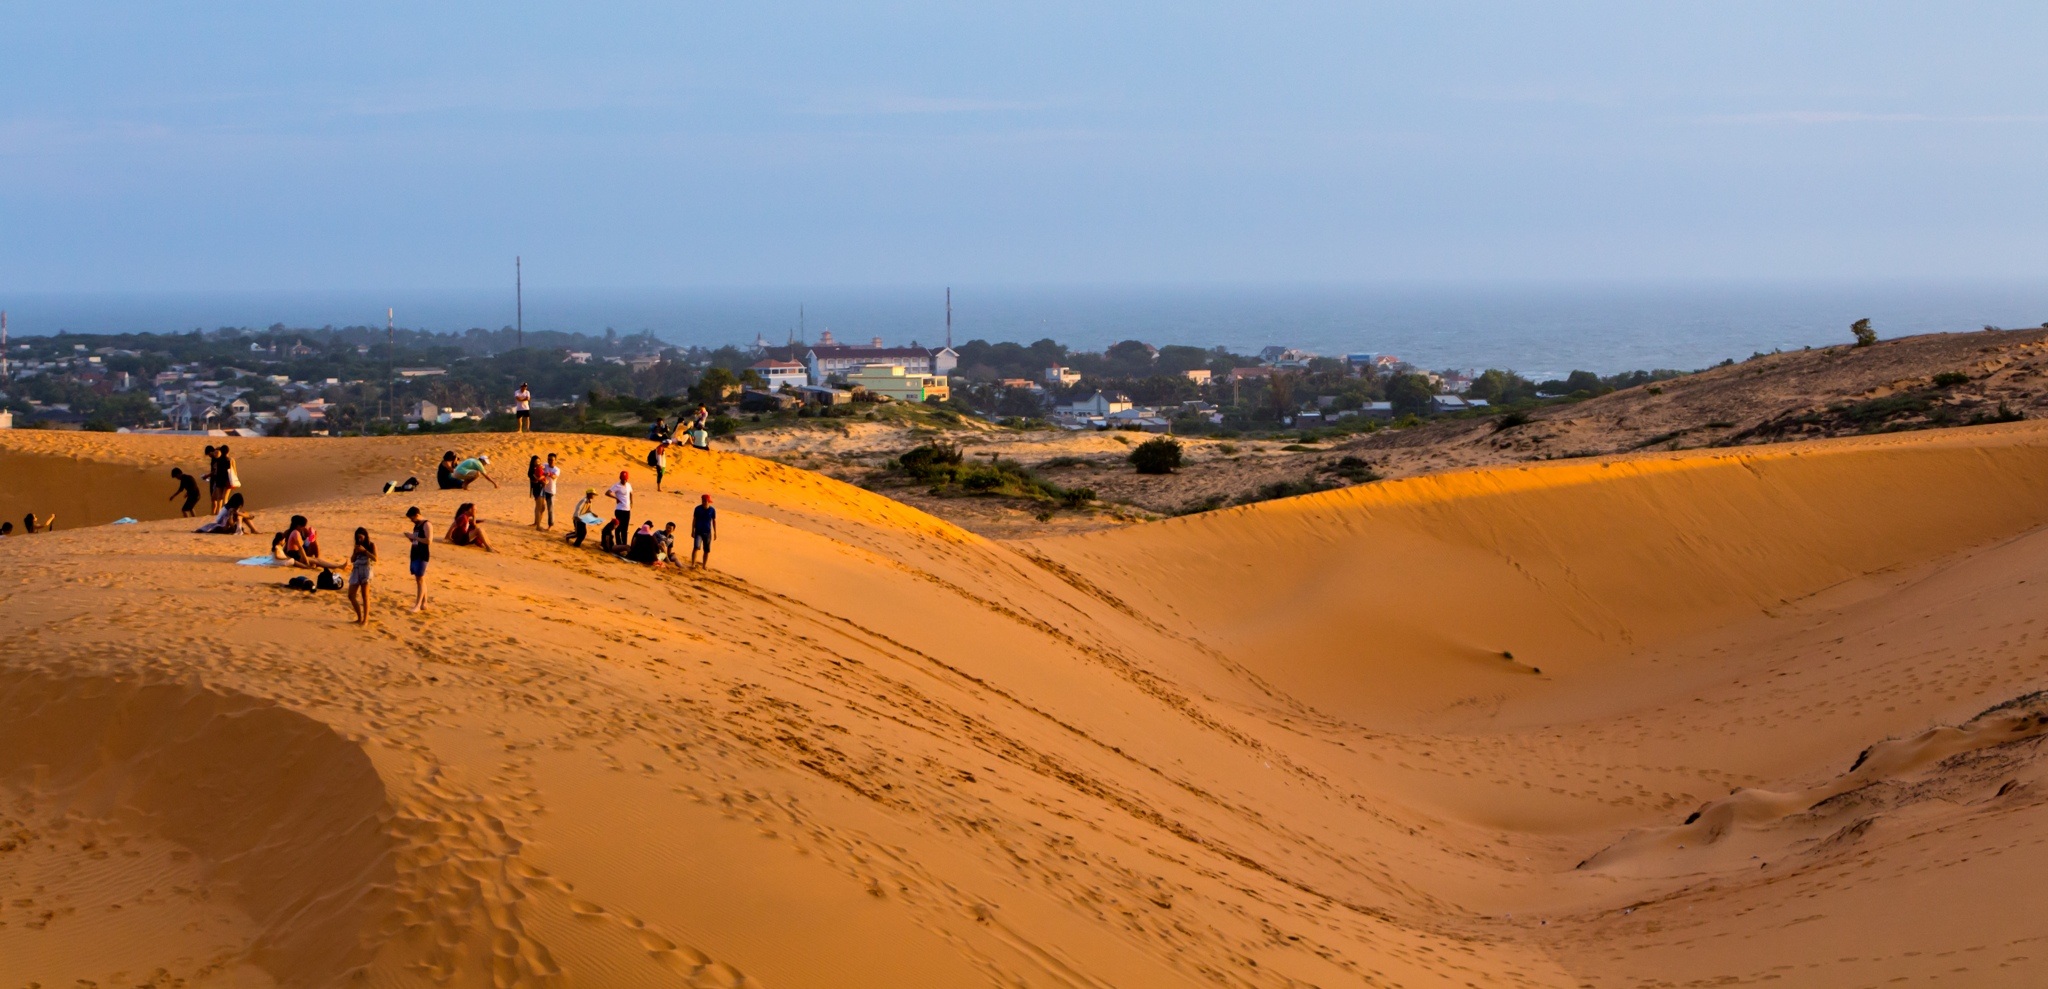
landscape, sea, sand, desert, dune, male, material, write, plateau, habitat, ne, sahara, wadi, throat, landform, erg, the nose, the hill, natural environment, geographical feature, aeolian landform